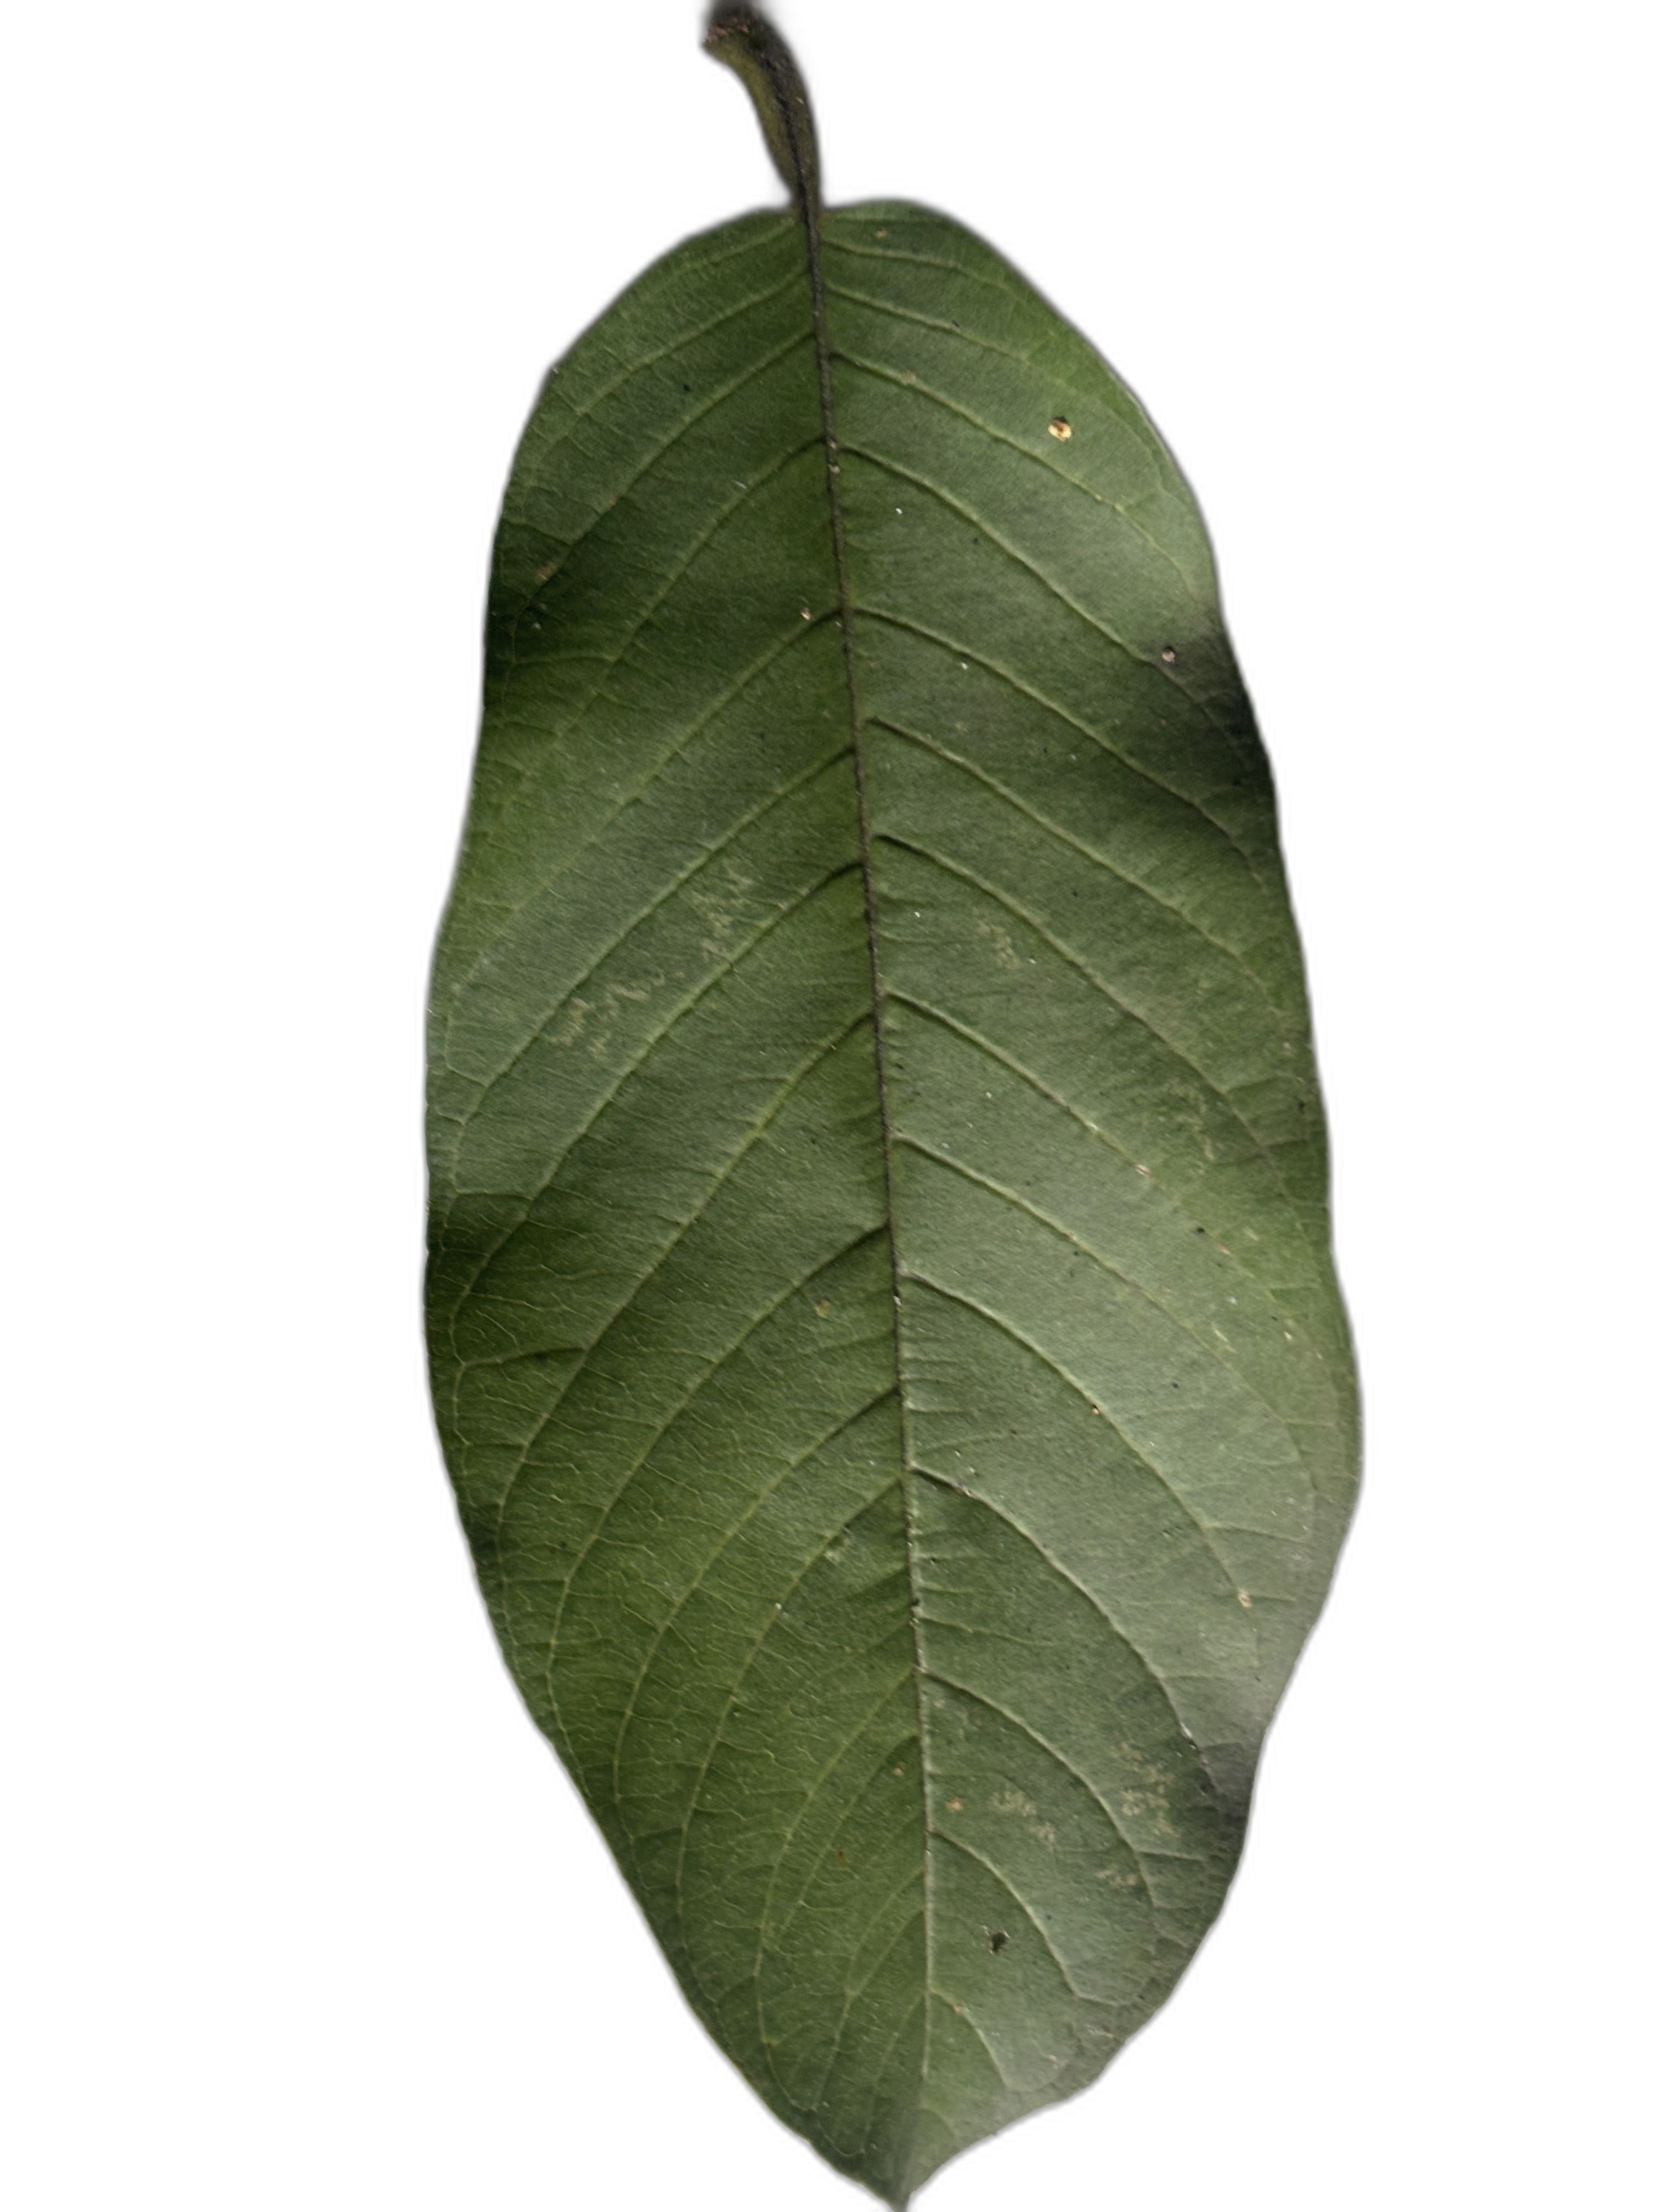
Plant part: leaf
Disease: Healthy